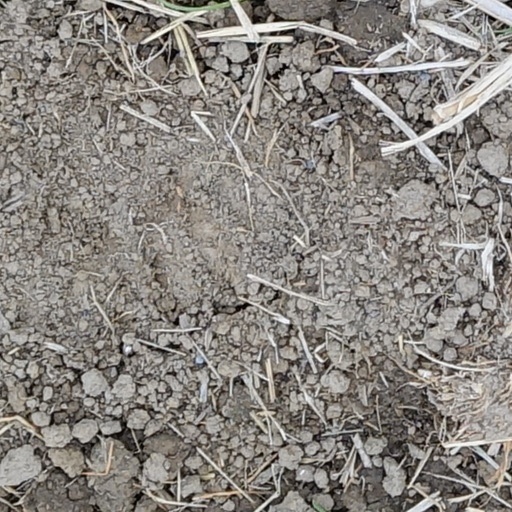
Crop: wheat